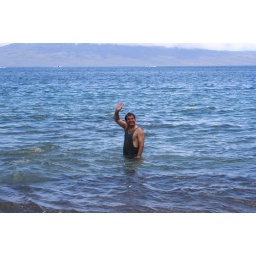
Here's our favorite black sand beach in West Maui